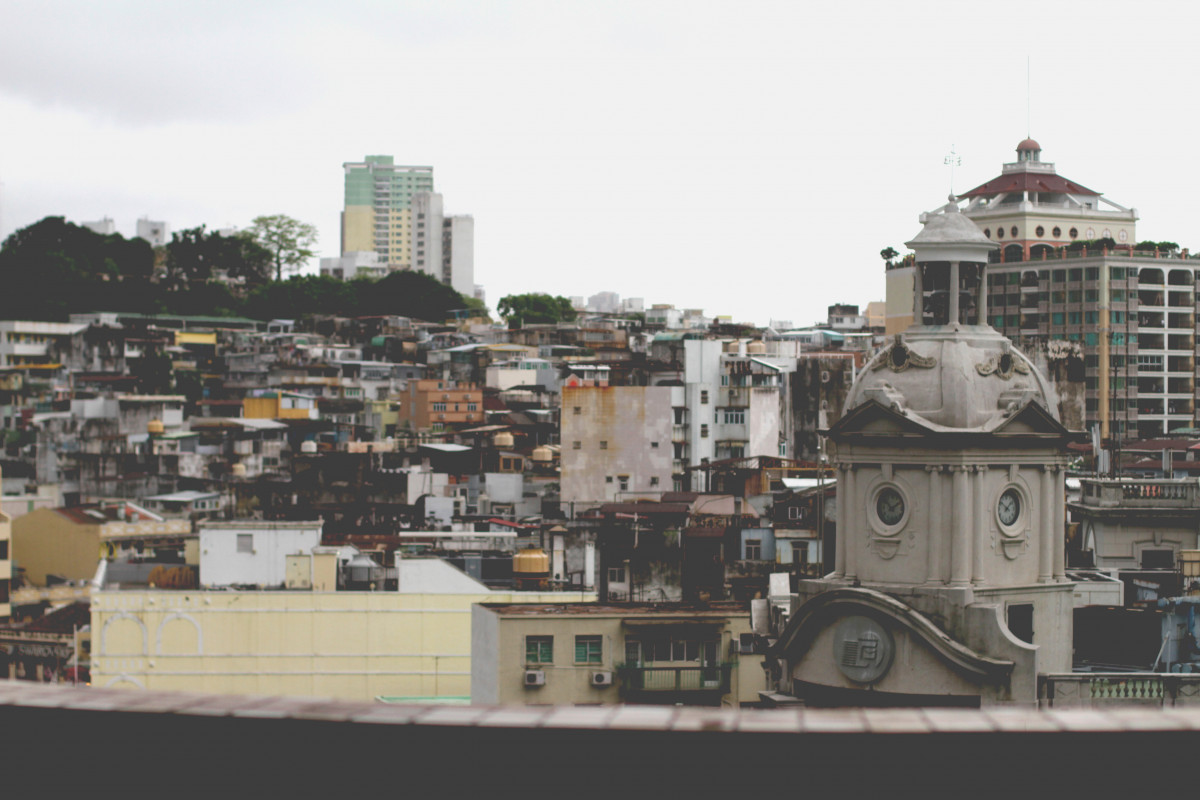
Tags: city, cityscape, vehicle, residential area